Anarchism in Ukraine

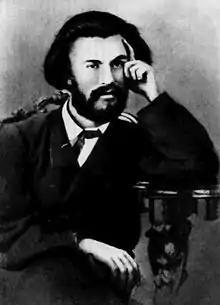
Mykhailo Drahomanov, the first Ukrainian philosophical anarchist and one of the leading figures of the democratic federalist movement.

The most prominent of the "hromadas" was the one in Kyiv, founded in 1859 by populist students of the Lavrovist tendency, who emphasised the education of the peasantry and rejected revolutionary agitation. It was banned by 1863 but renewed its educational activities in 1869, spearheaded by a new generation of students led by Volodymyr Antonovych, Pavlo Chubynsky and Mykhailo Drahomanov. Continuing the democratic-federalist tradition from the Decembrists and the Brotherhoods, Mykhailo Drahomanov blended together elements from liberal democracy, agrarian socialism and Ukrainian nationalism, envisioning the final goal of the democratic-federalist movement to be the achievement of anarchy, as inspired by the works of Pierre-Joseph Proudhon. Having coined the slogan "Cosmopolitanism in the ideas and the ends, nationality in the ground and the forms," Drahomanov rejected separatism due to his philosophical anarchist opposition to nation states. Viewing national liberation as "inseparable from social emancipation", he instead encouraged for the "Hromada" to concentrate on building a bottom-up form of democracy of small communities organized on a federative basis.